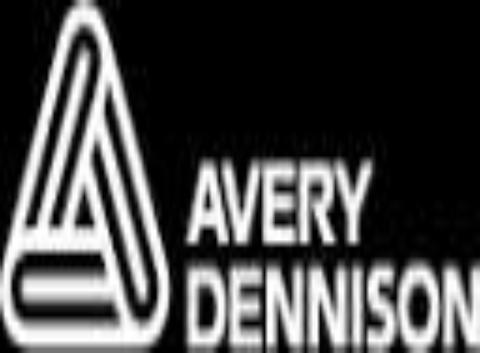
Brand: avery dennison-1
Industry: Others